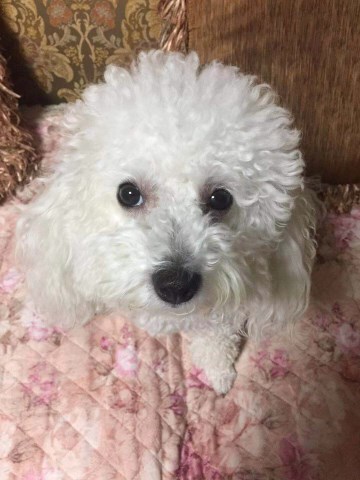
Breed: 3083-n000117-Bichon_Frise